Versus (Usher EP)

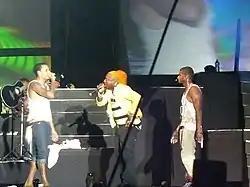
Usher and Chris Brown with Elephant Man at the 2010 Reggae Sumfest. The two dancing stimulating rumours of a joint tour.

Usher performed the lead single "DJ Got Us Fallin' in Love" in several shows, the first being "Good Morning America"; he performed it alongside "OMG". He performed both songs again during the 2010 MTV Music Video Awards. Jayson Rodriguez of MTV lauded the performance, writing that "Usher plays to win, and after his stirring performance it's clear that the crown still rests securely on his head". A few days later, Usher performed the song—whilst also interviewed—on "The Ellen DeGeneres Show". On September 17, 2010, he performed the song alongside "There Goes My Baby" on "Jimmy Kimmel Live!". Usher performed "DJ Got Us Fallin' in Love" in the season five finale of "America's Got Talent", and in the seventh season of "The X Factor". Usher performed "Hot Tottie" on an untelevised portion of his appearance on "The Early Show" on September 3, 2010, and performed it on his OMG Tour, alongside "DJ Got Us Fallin' in Love".